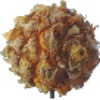
Label: Pineapple Mini 1